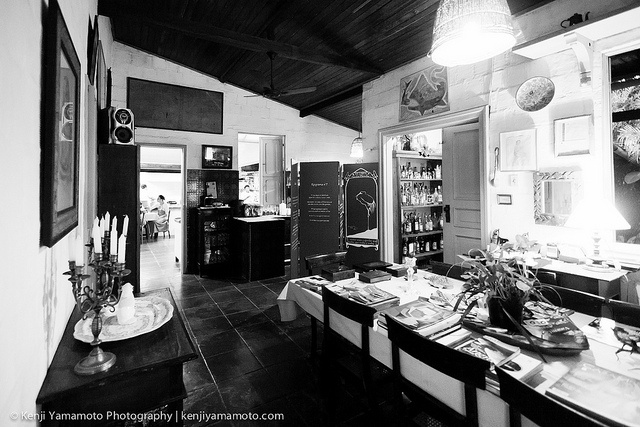
A dining area with a long table that is already set up
A long table with a white tablecloth and black chairs.
A black and white photo of a dining room with a table
Black and white photograph of a living area with table and cabinets.
A long empty dining table inside a restaurant